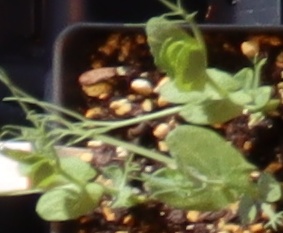
Label: Field Pea